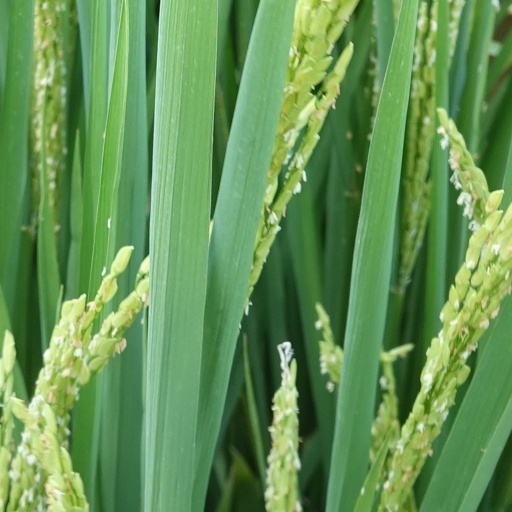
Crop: rice